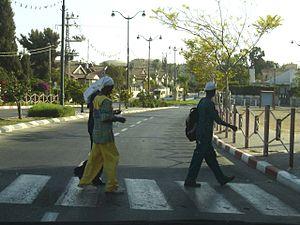
Les African Hebrew Israelites of Jerusalem, ou African Hebrew Israelite Nation of Jerusalem ou Original Hebrew Israelite Nation, ou Kingdom of Yah, aussi connus abusivement sous le nom plus générique d'« Hébreux noirs », sont les membres d'une communauté religieuse d'origine afro-américaine, dont le principal centre est à Dimona, au sud d'Israël dans le désert du Neguev.